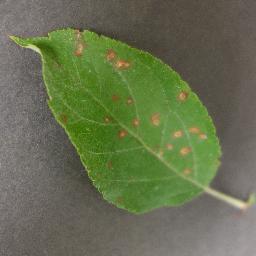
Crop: apple
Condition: cedar_rust